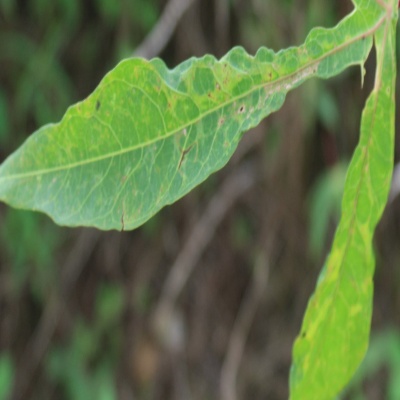
Crop: Cassava
Condition: mosaic